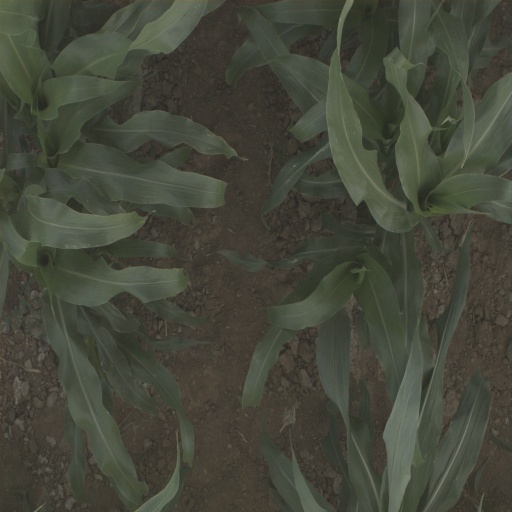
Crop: sorghum